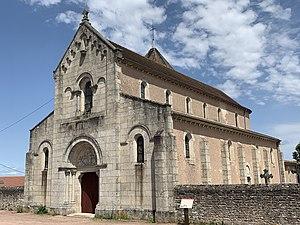
Église Saint-Pierre de Pressy-sous-Dondin.
Pressy-sous-Dondin est une commune française située dans le département de Saône-et-Loire en région Bourgogne-Franche-Comté.